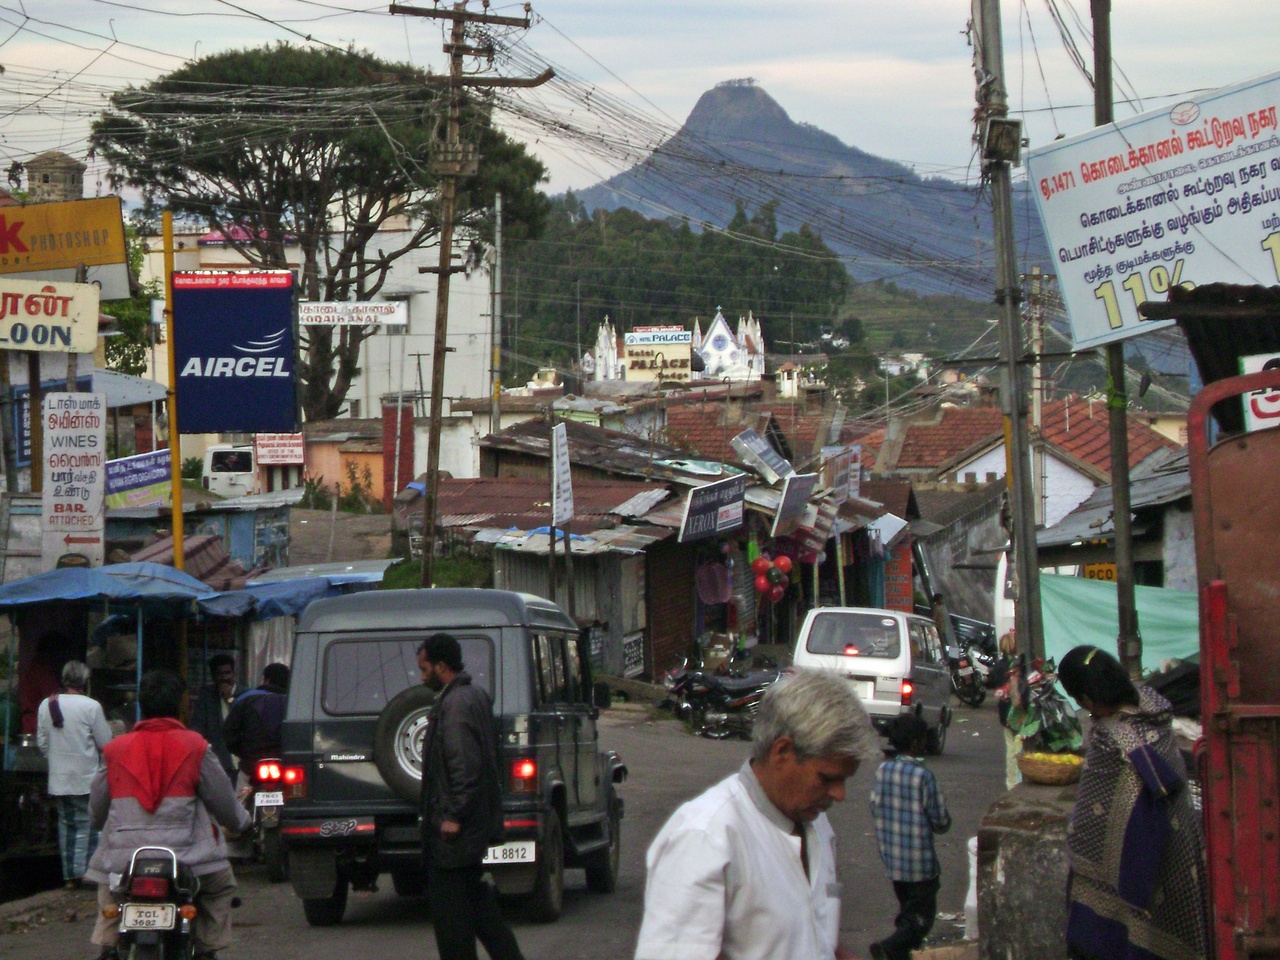
Anna Salai, the primary business street in Kodaikanal, showing Perumalmalai